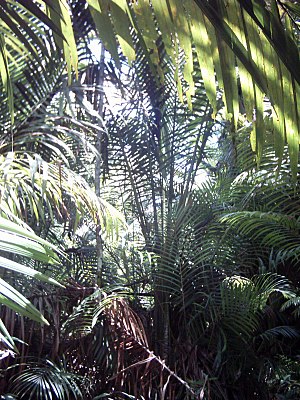
Sago
Sagopalmen (Metroxylon sagu) fotograferet på det naturlige voksested i Ny Guinea.
Sago, hårde, hvidlige, halvsøde gryn fremstillet af marven fra den tropisk dyrkede sagopalme. Sago er en basisfødevare for lavtlandsbeboerne i Ny Guinea og Molukkerne.